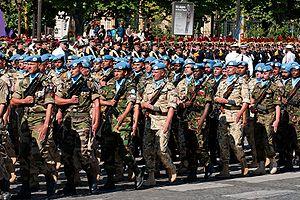
Le bataillon de l'ONU marchant en tête des troupes à pied lors du défilé du 14 juillet 2008 sur les Champs-Élysées, Paris. Au fond, le 1er Régiment d'infanterie et la musique de la Garde républicaine.